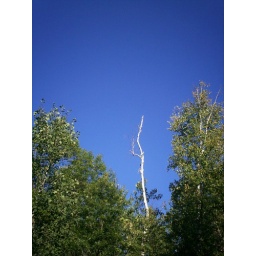
birch tree against the blue sky